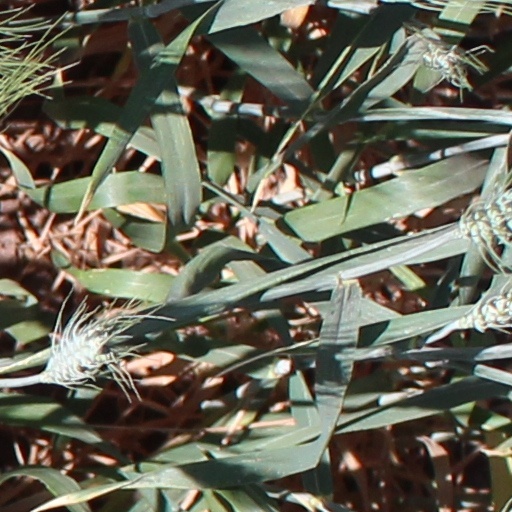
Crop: wheat